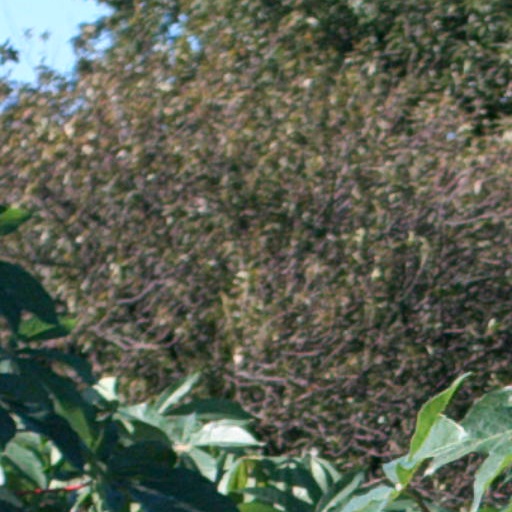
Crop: cassava